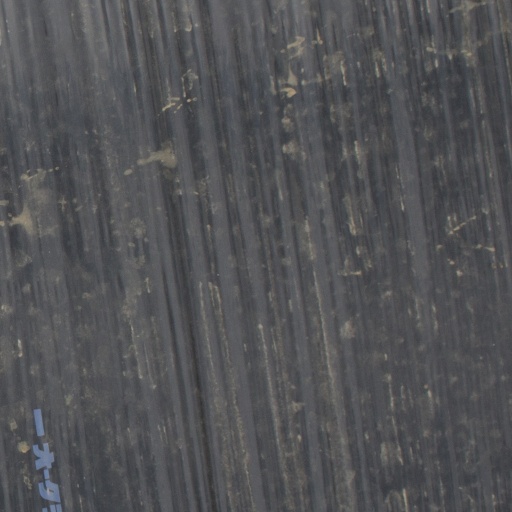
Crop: Jerusalem artichoke